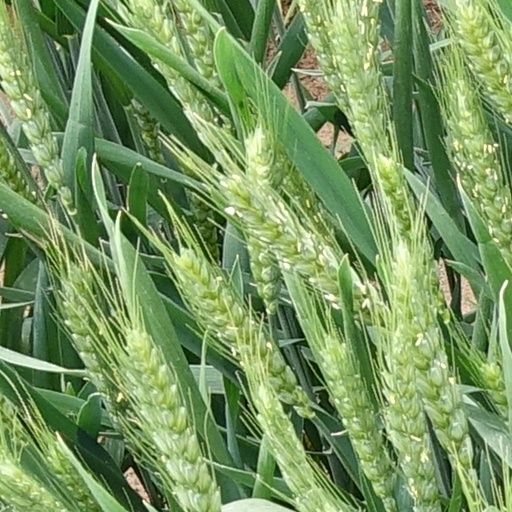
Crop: wheat